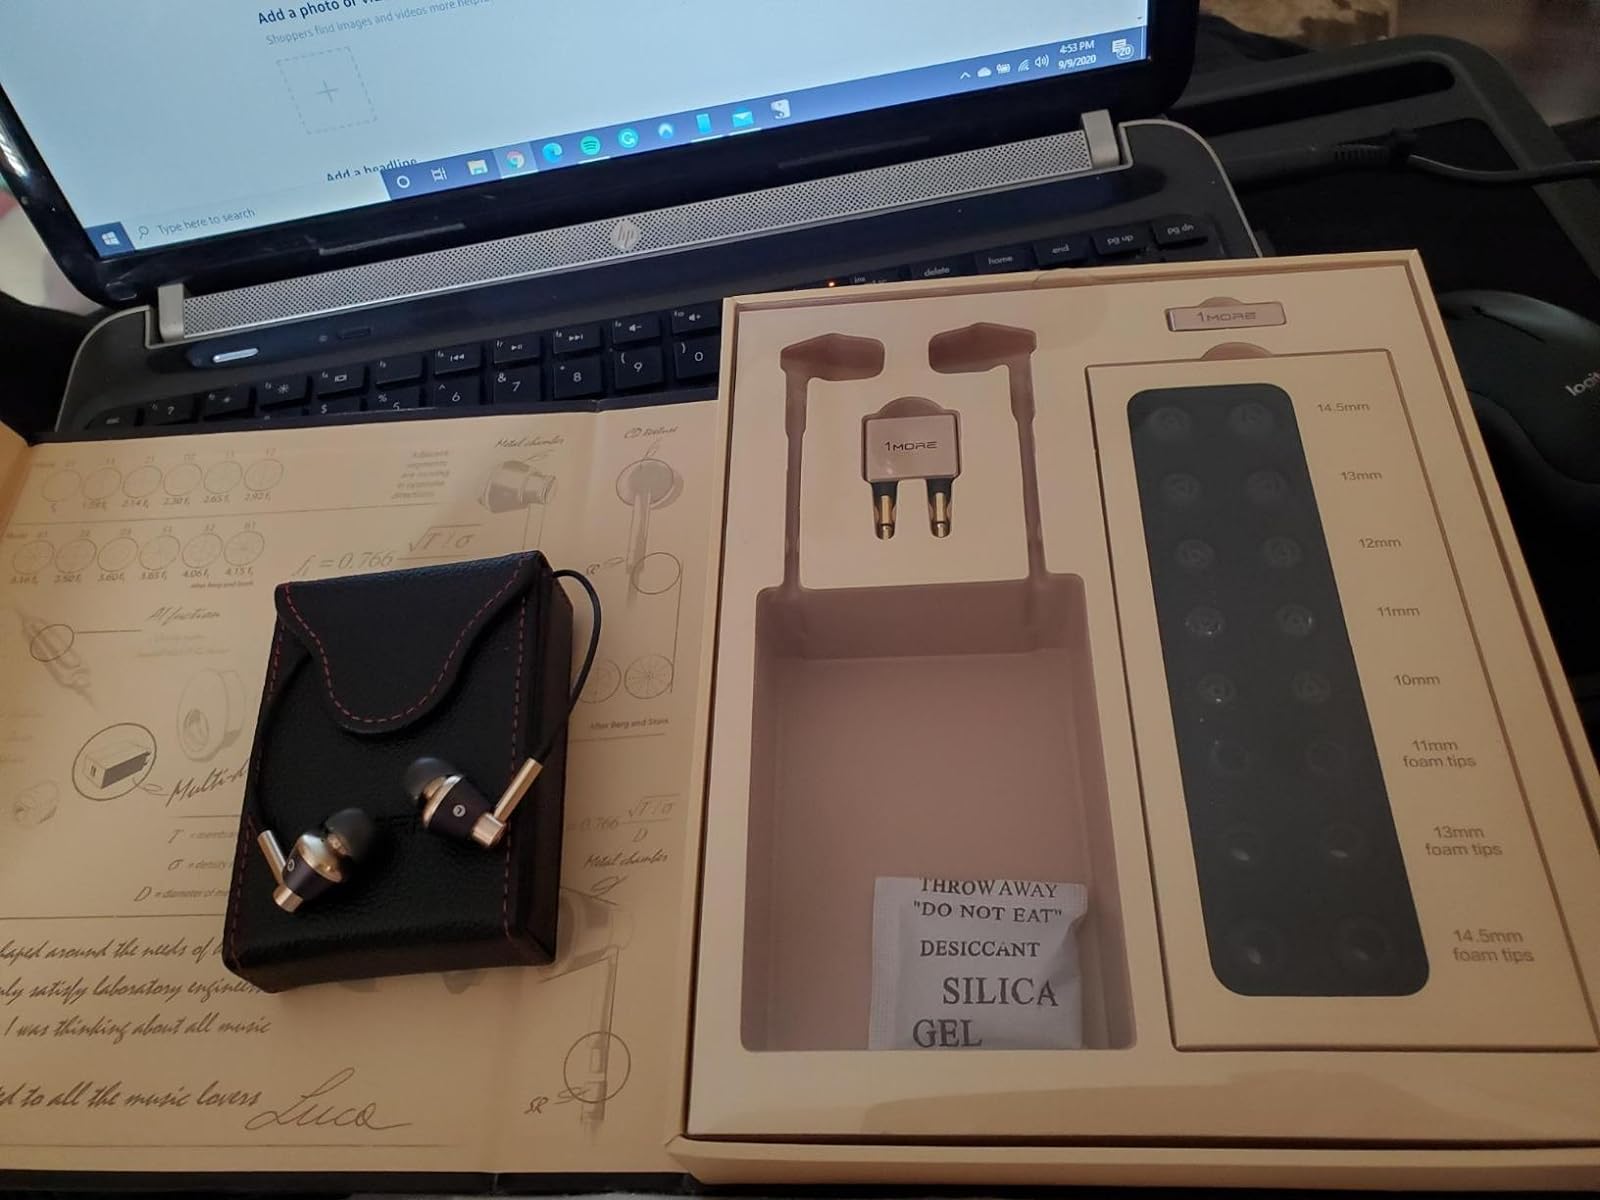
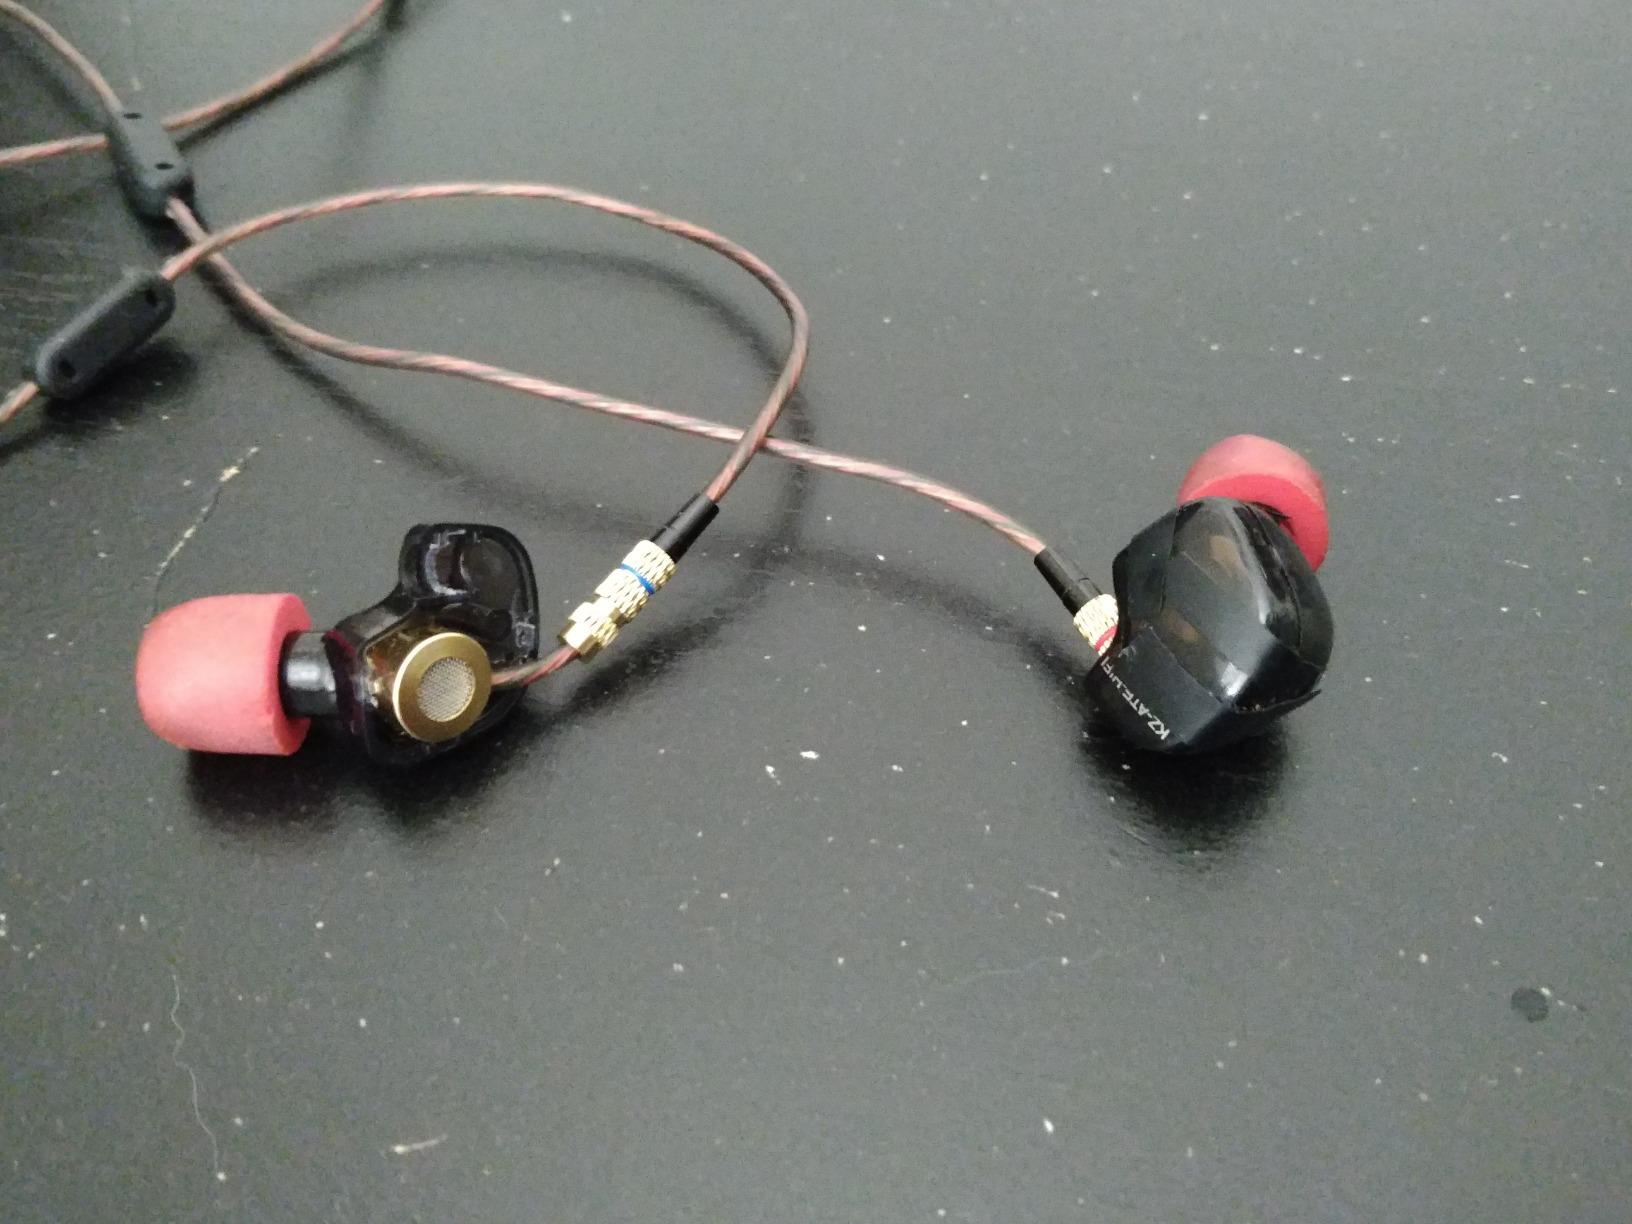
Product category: headphones
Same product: no